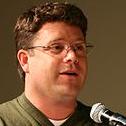
Age: 37